Tomica Hero: Rescue Fire

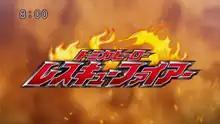
"Tomica Hero: Rescue Fire" title card from episode 10

is a Japanese tokusatsu television series based on Takara Tomy's Tomica toy car line. A sequel to "", "Rescue Fire" tells of another branch of the United Fire-Defense Agency that helps save people from Super-Fire created by demons seeking to make people suffer. This series marks the beginning as well as an end of a program franchise dubbed the Tomica Hero Series. The Tomica Hero story was concluded in the special stage production Nissan Haul Special Live Stage FINAL that featured the return of Obuchi, a new R4, and the return of the original R4, This would be the last tokusatsu production Takara Tomy would take partnership in, until Girls × Heroine in 2017.